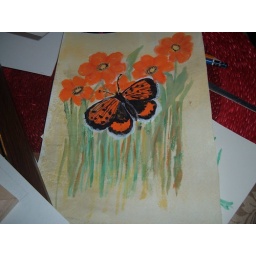
butterfly in grass also on display